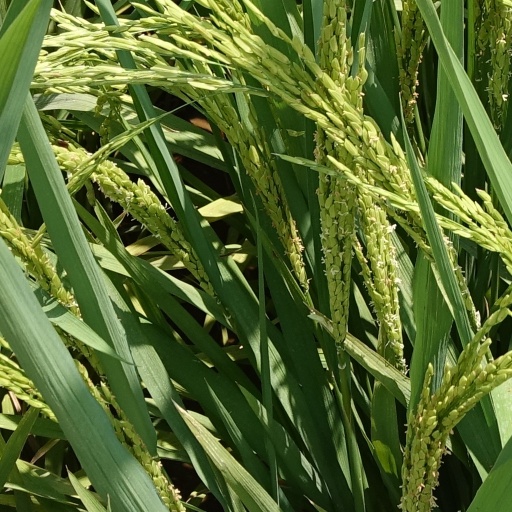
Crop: rice